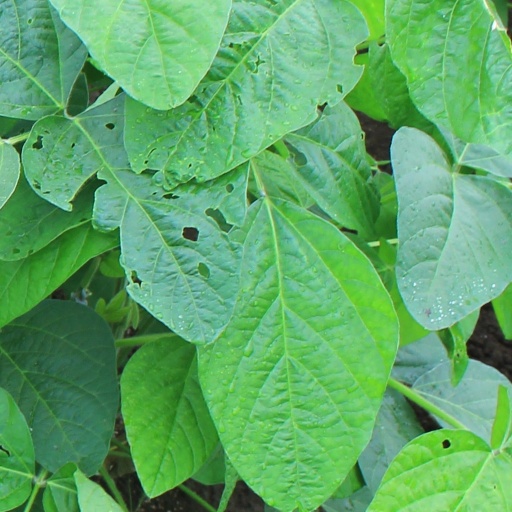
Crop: soybean